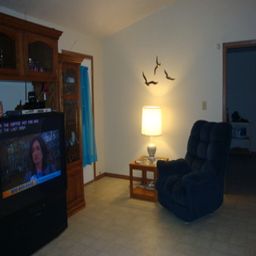
An open living room, with a large screen tv.
Three decorative birds are on wall above a lit table lamp, adjacent a plush chair.
The television set is turned on but no one is in the living room.
The large blue easy chair is in front of a big television.
A room with a television, chair, table and a lamp.